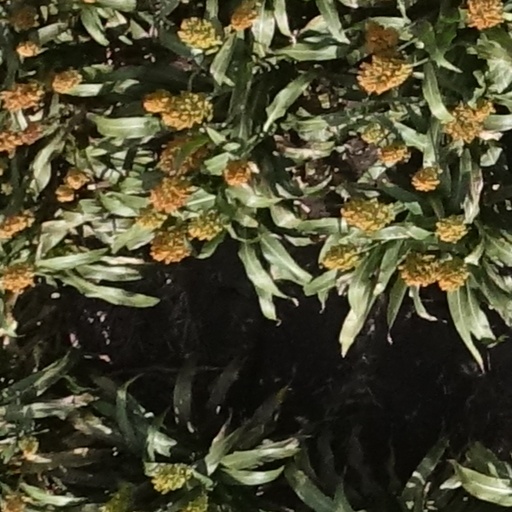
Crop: sorghum